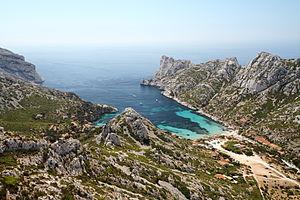
Sormiou est un quartier du 9ᵉ arrondissement de Marseille.